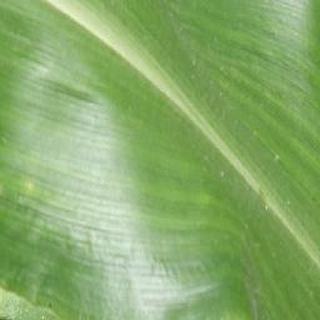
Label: healthy_corn